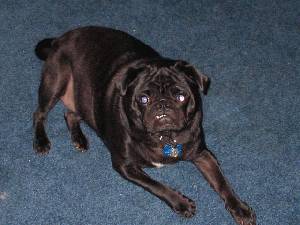
Animal: dog
Breed: pug